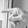
ASL letter: P